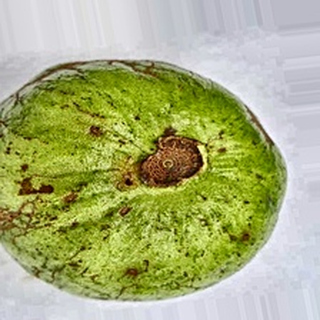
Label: guava_fruit_fly